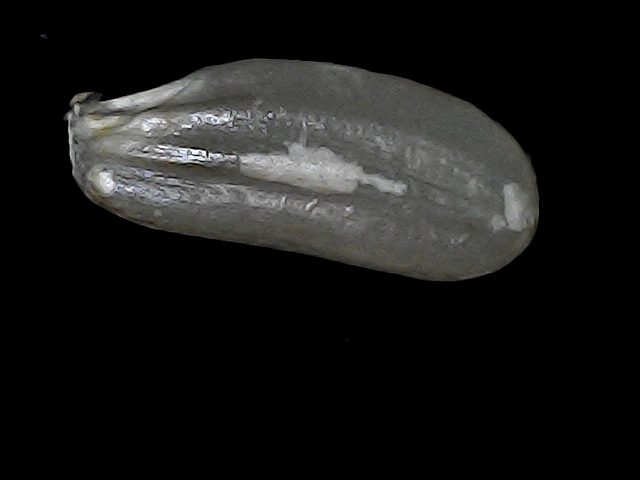
Rice variety: BD30